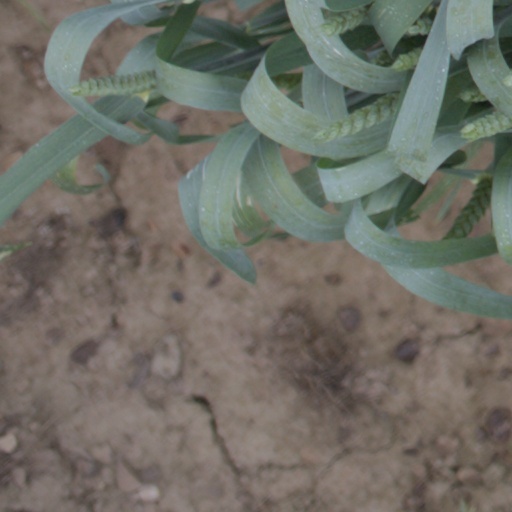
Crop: wheat